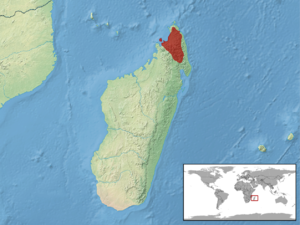
Paracontias hildebrandti est une espèce de sauriens de la famille des Scincidae.